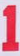
Number: 1